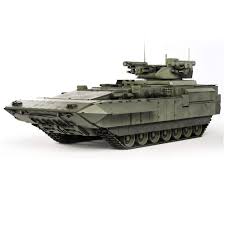
Label: BMP-T15